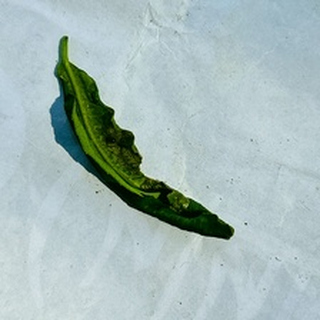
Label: lemon_curl_virus